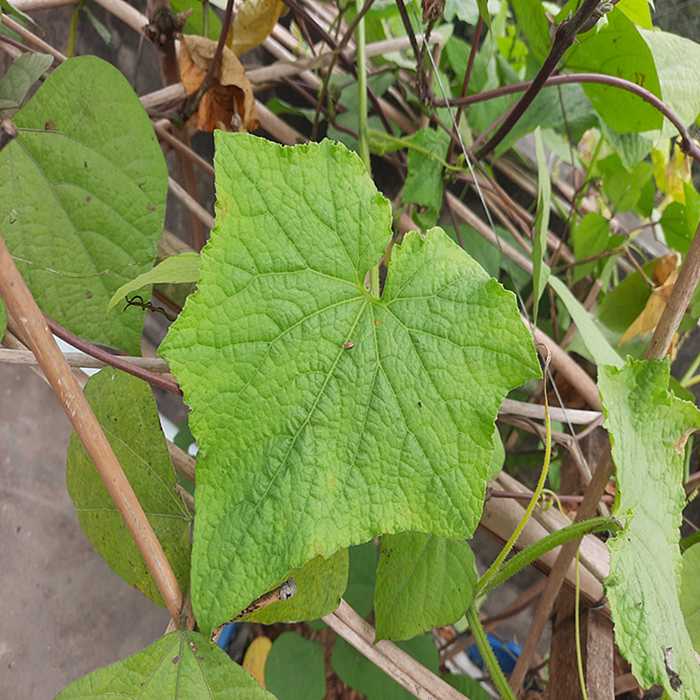
Plant: Cucumber
Label: Fresh leaf